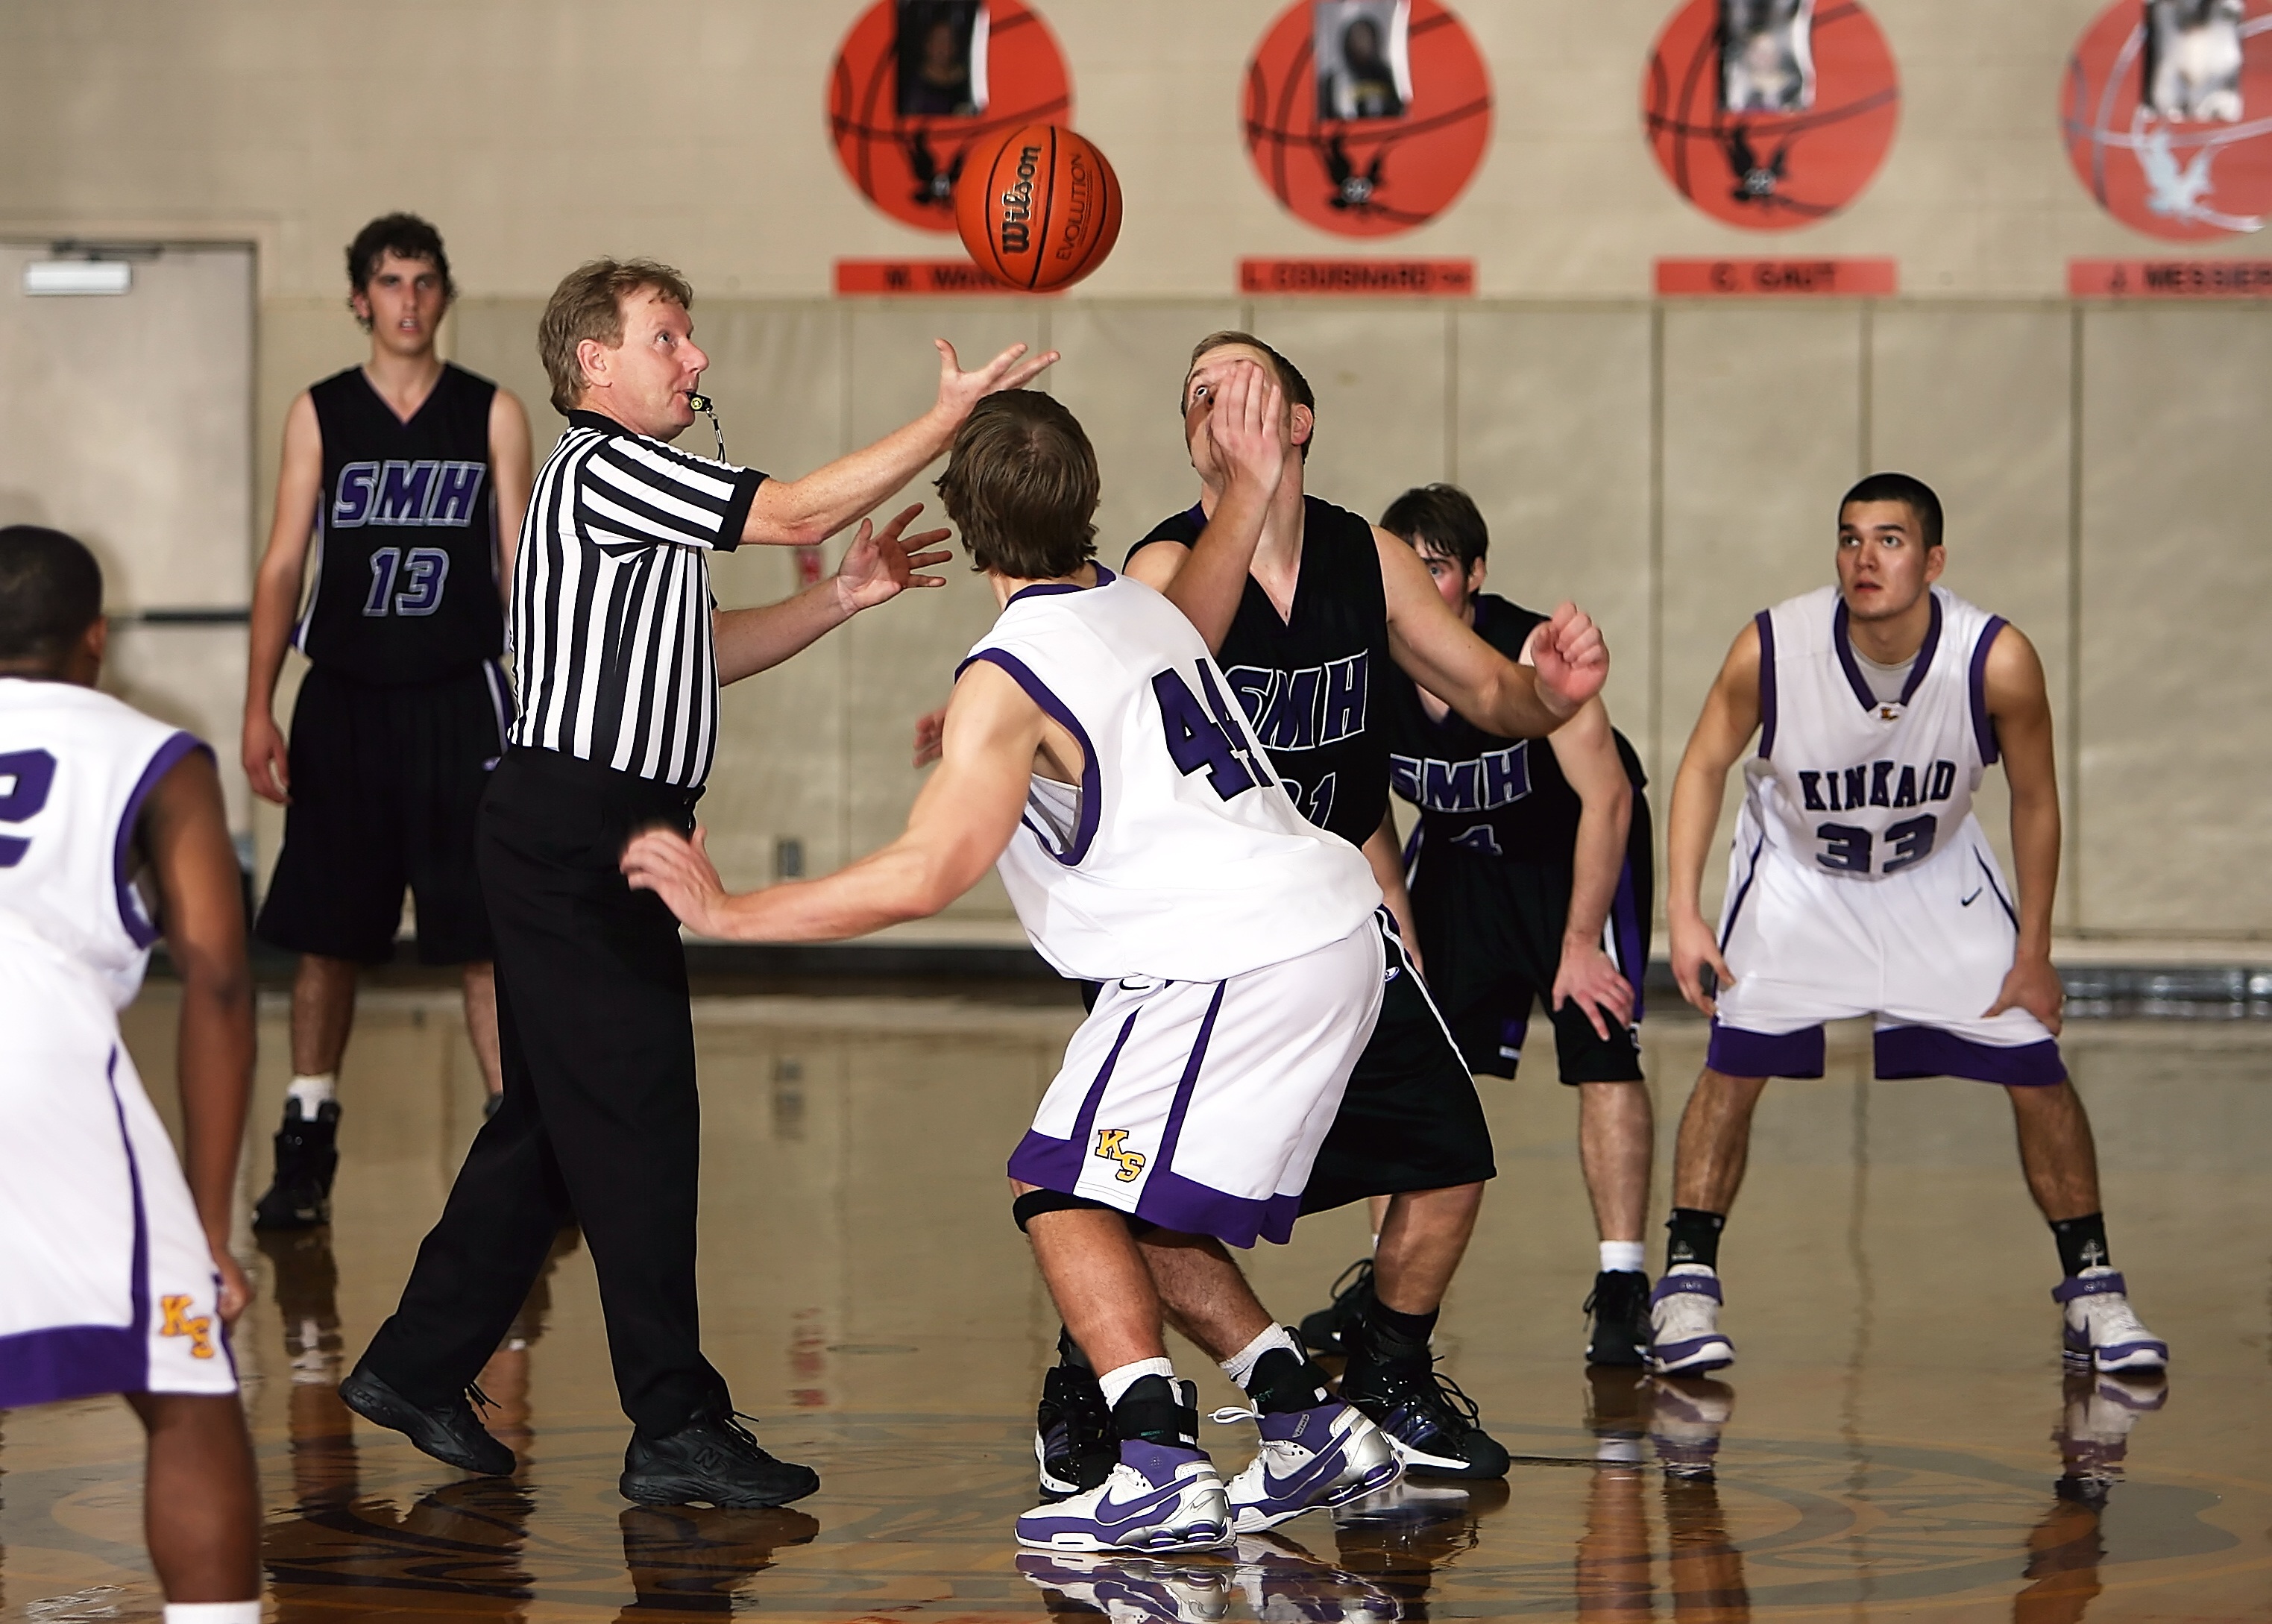
people, sport, game, play, male, young, youth, basketball, athletic, action, player, gym, activity, basketball court, competition, indoors, team, focus, sports, stripes, ball, court, athlete, tournament, referee, challenge, ball game, volleyball player, team sport, jump ball, sports official, basketball player, competition event, basketball moves